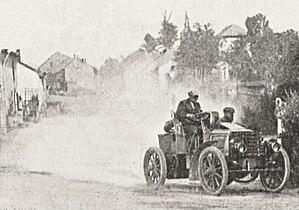
Une voiture de contrôle de l'A.C.F. au Paris-Berlin 1901 - Le Sport universel illustré du 6 juillet 1901, p.433
Paris-Berlin est une course automobile organisée par l'Automobile Club de France, du 27 au 29 juin 1901, sur une distance de course de 1 105 kilomètres. Elle est considérée comme étant le VIᵉ Grand Prix automobile de l'A.C.F.. L'organisent conjointement les Automobile Club de France et d'Allemagne.